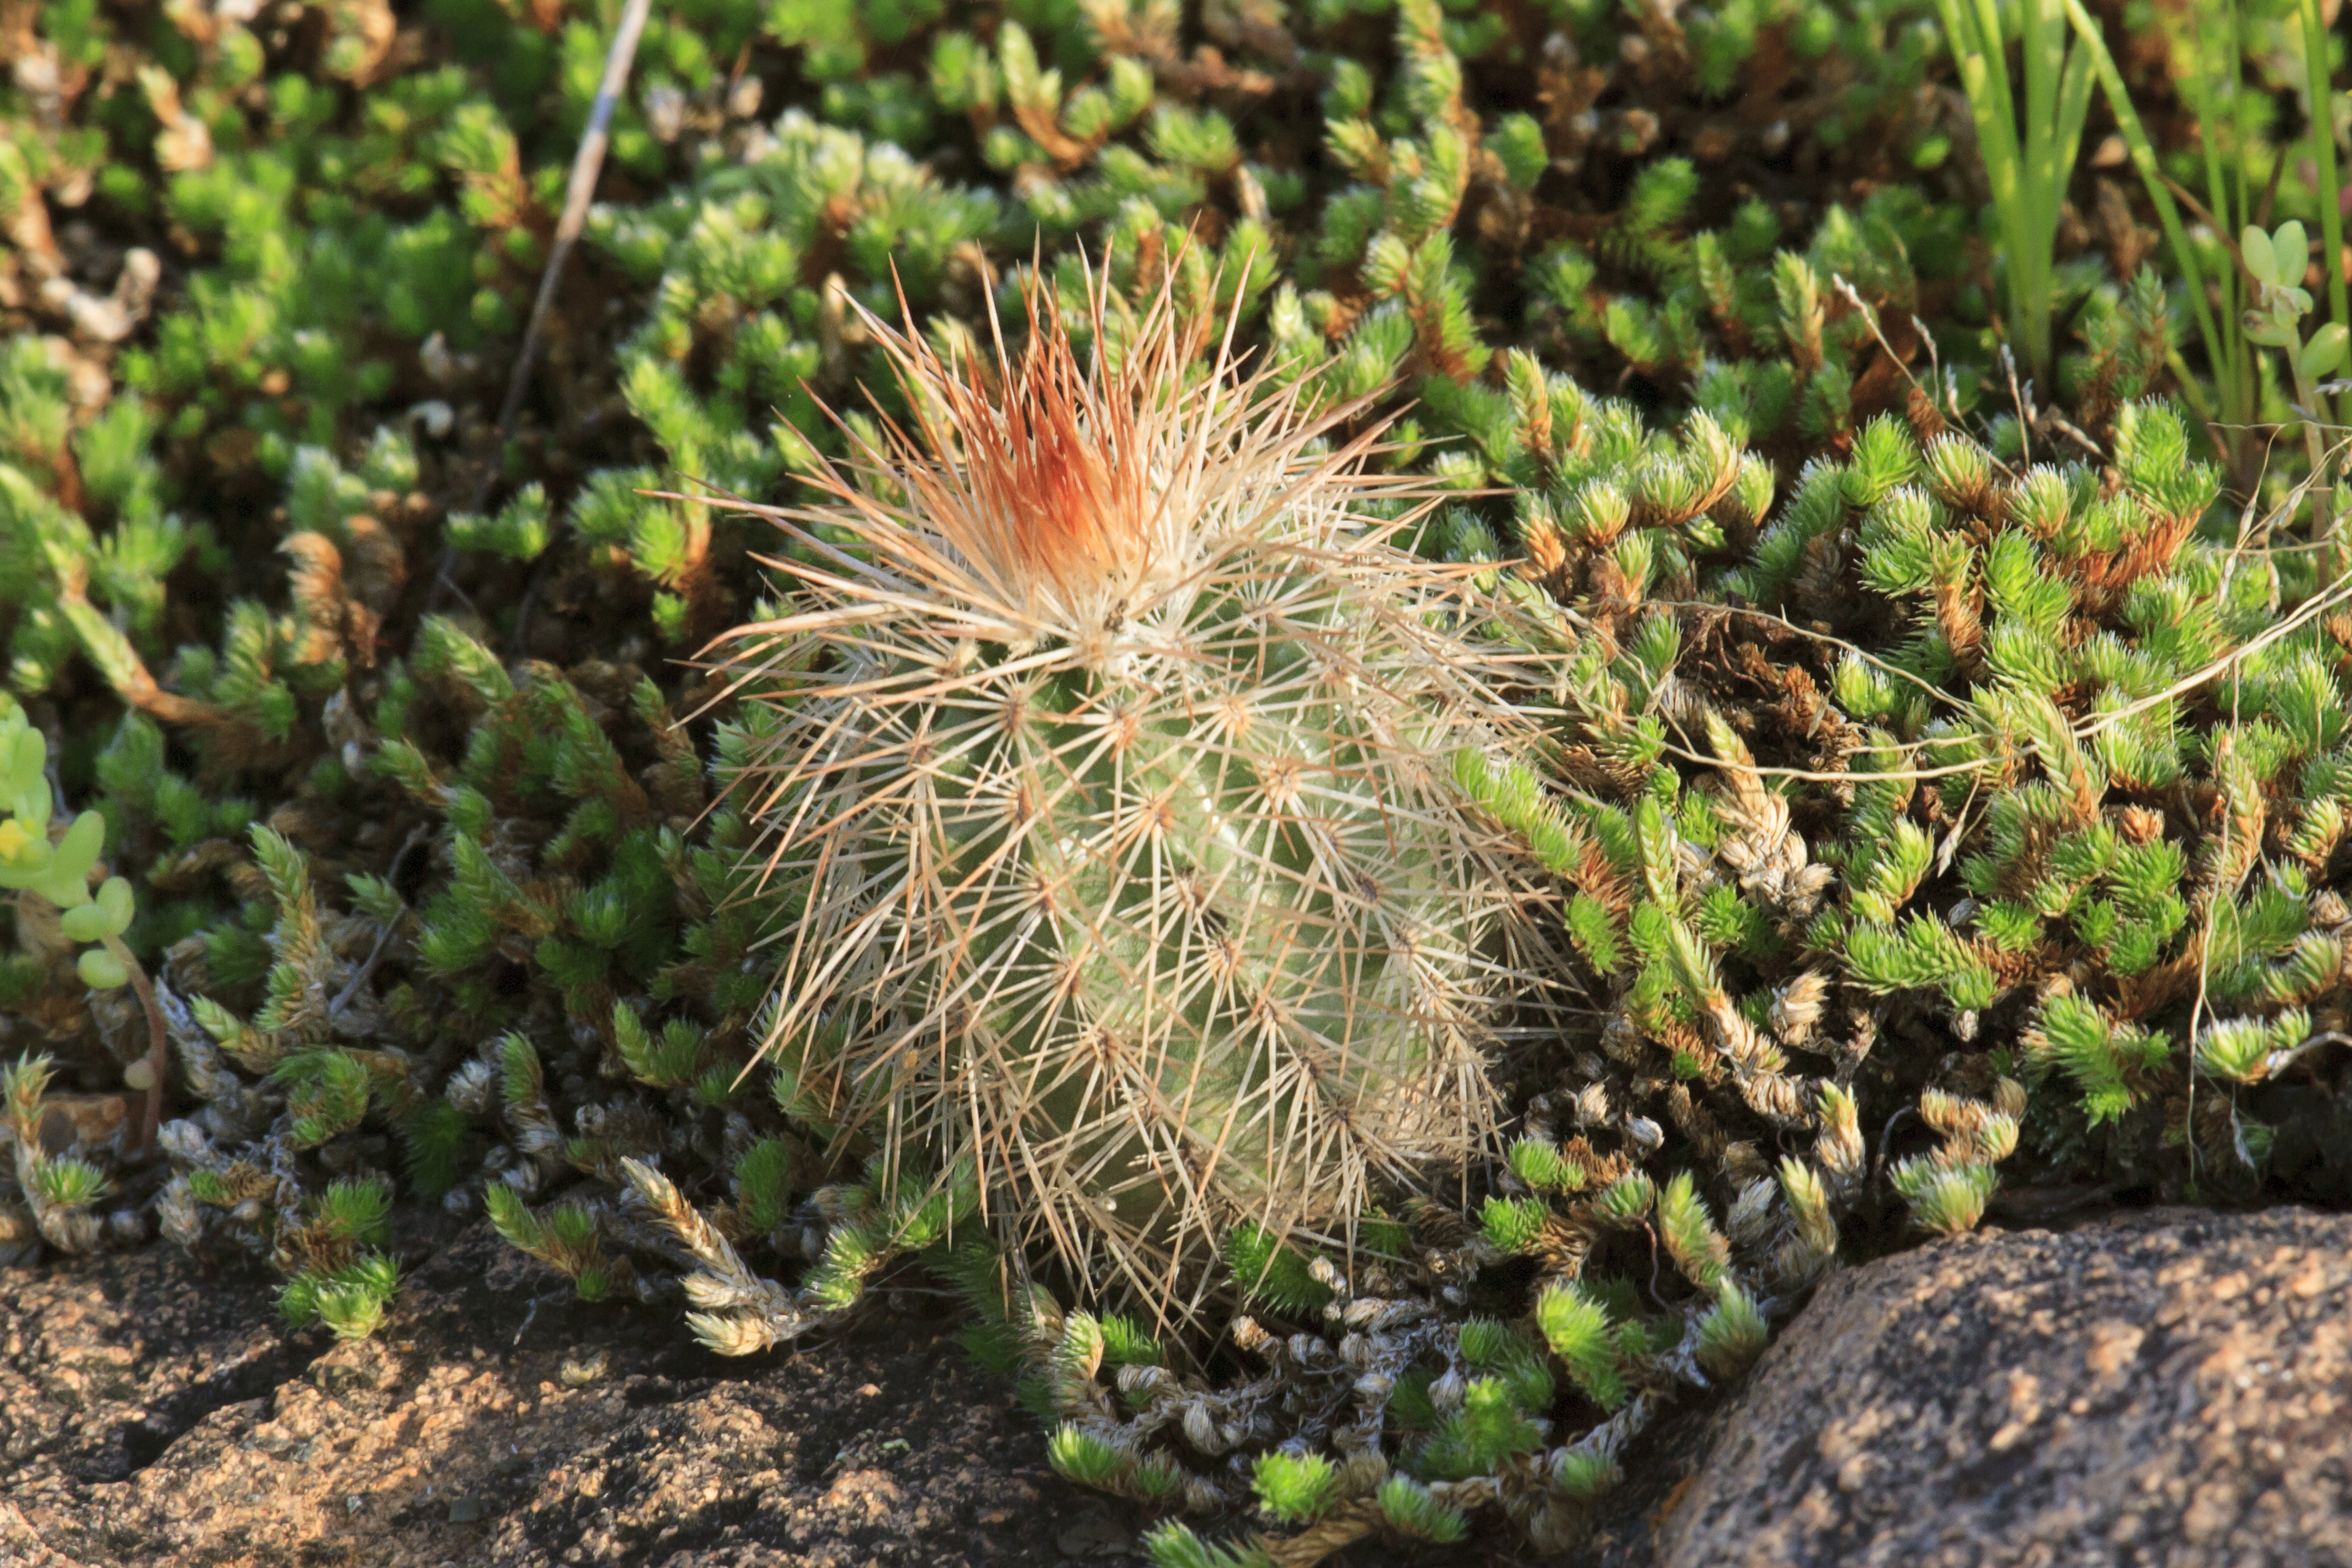
grass, cactus, plant, flower, moss, botany, garden, flora, wildflower, vegetation, shrub, oklahoma, larrysmith, wichitamountains, flowering plant, grass family, land plant, thorns spines and prickles